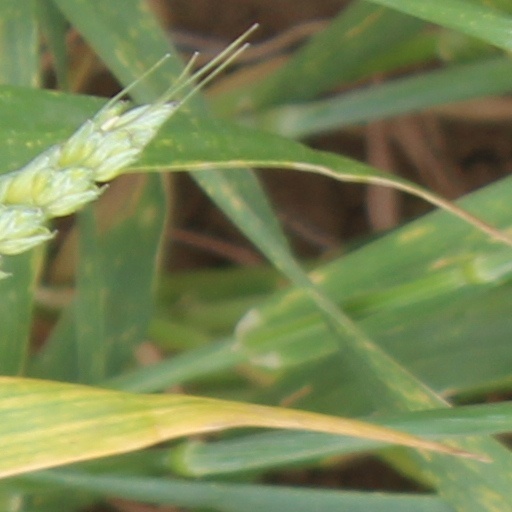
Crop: wheat